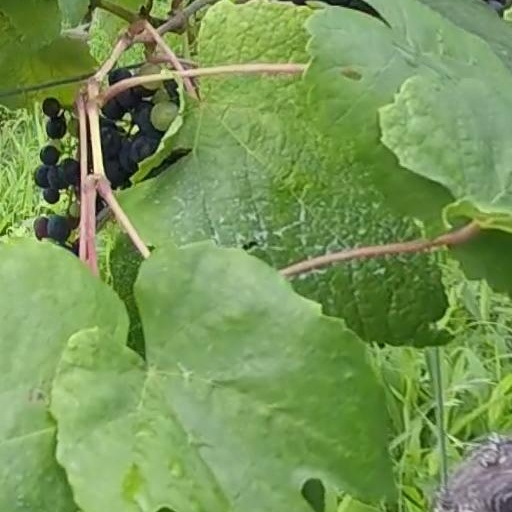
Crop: grape